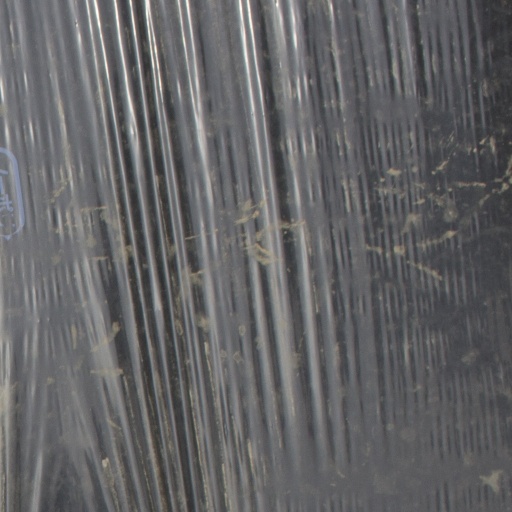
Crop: Jerusalem artichoke